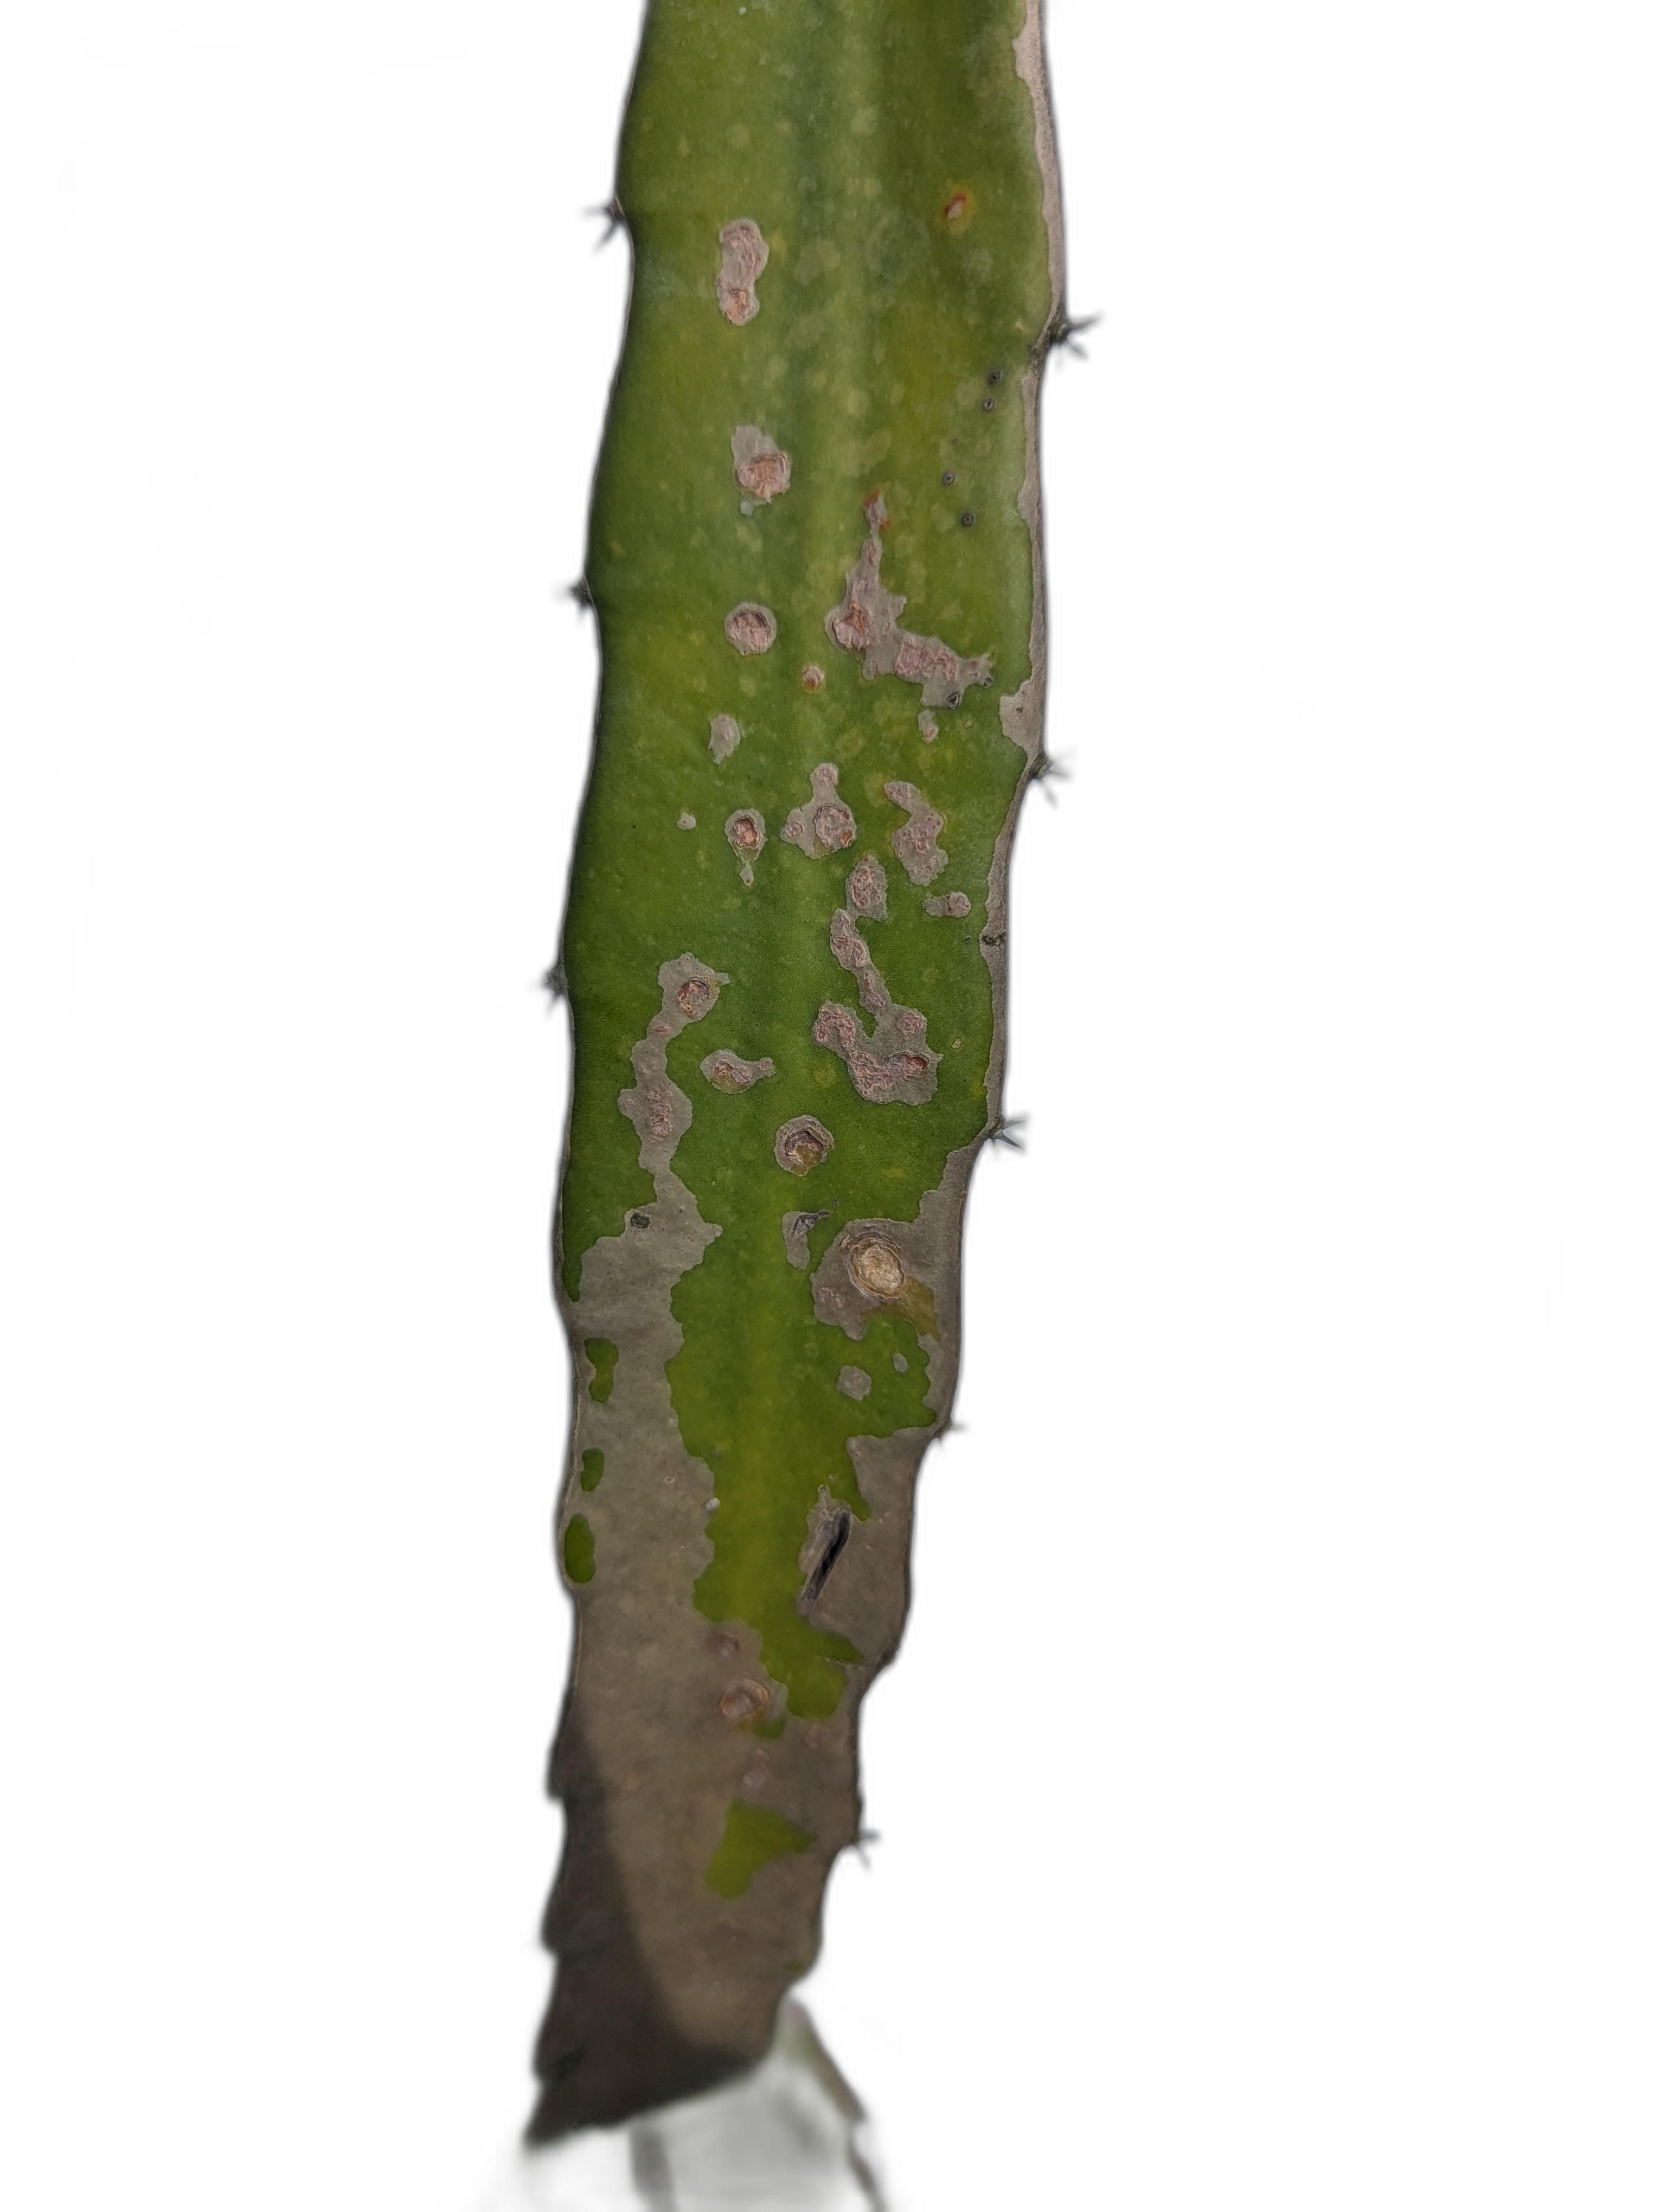
Label: Bad leaf